Mars Science Laboratory

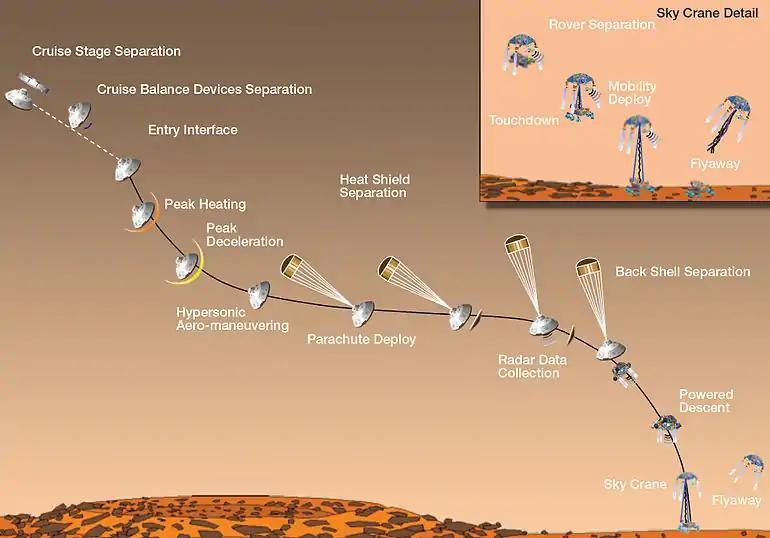
Entry events from parachute deployment through powered descent ending at sky crane flyaway

Following the parachute braking, at about altitude, still travelling at about , the rover and descent stage dropped out of the aeroshell. The descent stage is a platform above the rover with eight variable thrust monopropellant hydrazine rocket thrusters on arms extending around this platform to slow the descent. Each rocket thruster, called a Mars Lander Engine (MLE), produces of thrust and were derived from those used on the Viking landers. A radar altimeter measured altitude and velocity, feeding data to the rover's flight computer. Meanwhile, the rover transformed from its stowed flight configuration to a landing configuration while being lowered beneath the descent stage by the "sky crane" system.